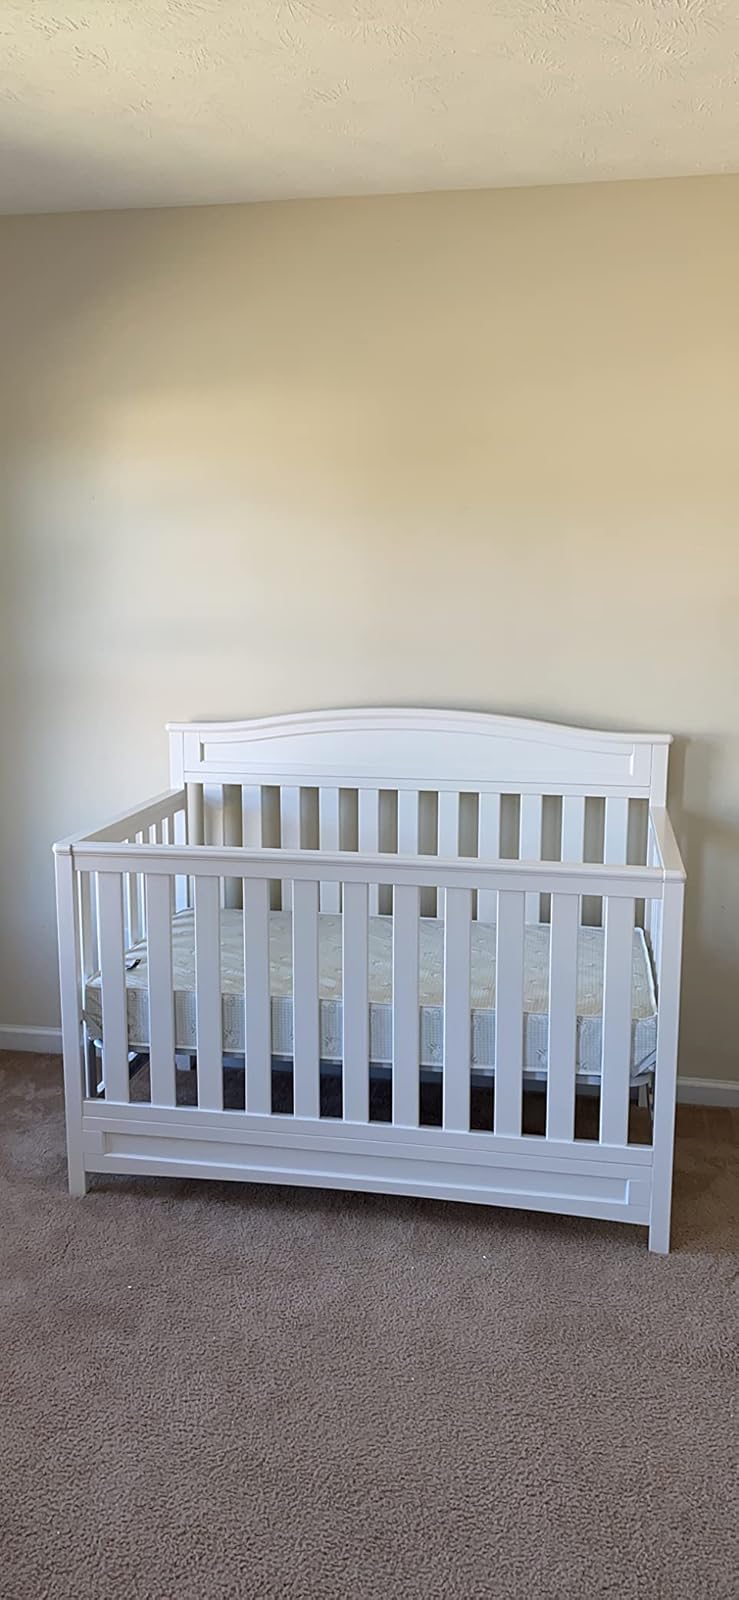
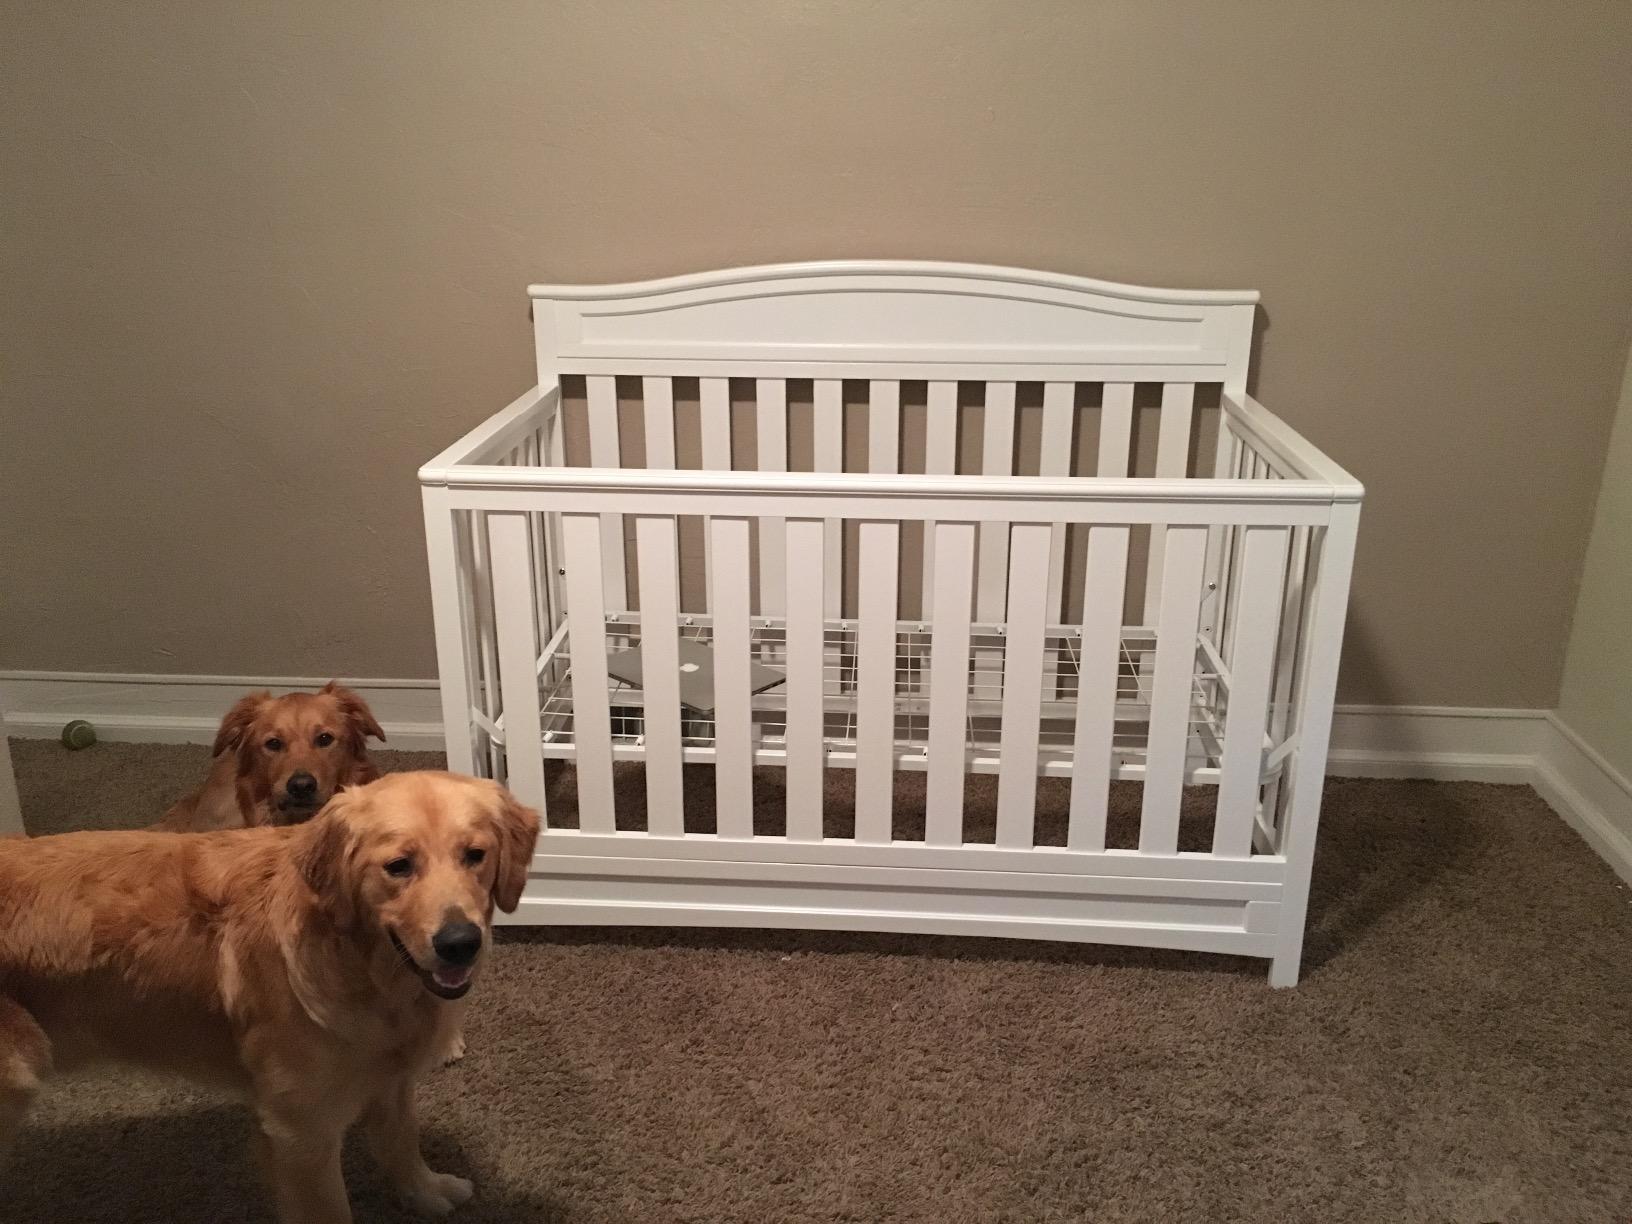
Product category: products_crib
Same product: yes